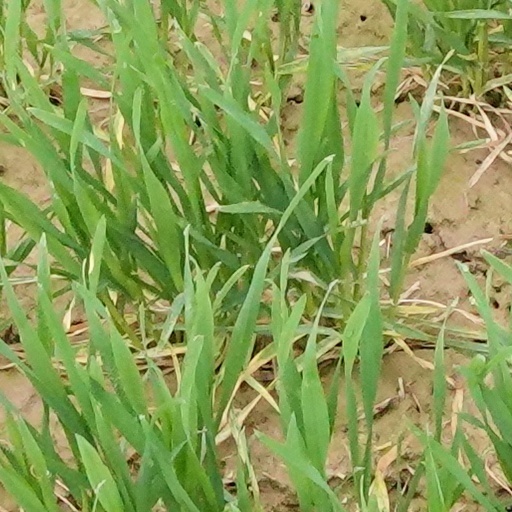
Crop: wheat